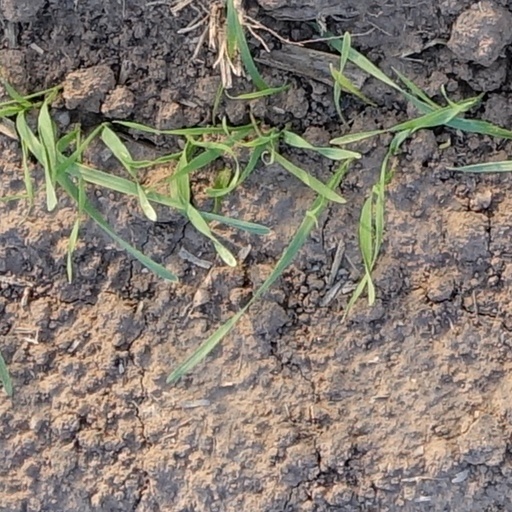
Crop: wheat